Ephraim Morse

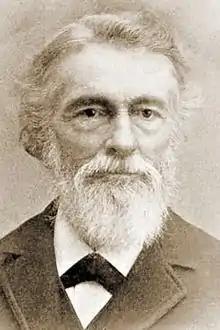

Ephraim W. Morse (October 16, 1823 – January 17, 1906) was an early settler of the city of San Diego, and was partially responsible for many of its expansions as a city, such as attracting the Atchison, Topeka and Santa Fe Railway and proposing Balboa Park.